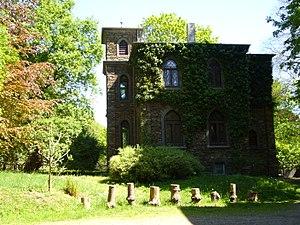
Le château Monrepos est un château de style baroque situé à Neuwied dans le comté de Wied. Baptisé à l'origine « Montrepos », il a finalement pris le nom de Monrepos. Construit entre 1757 et 1762 par le comte Alexandre de Wied-Neuwied, il a servi de résidence d'été à la famille princière au XIXᵉ siècle. De petits ermitages ont été aménagés dans les jardins autour du château.